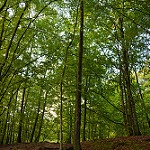
Label: forest